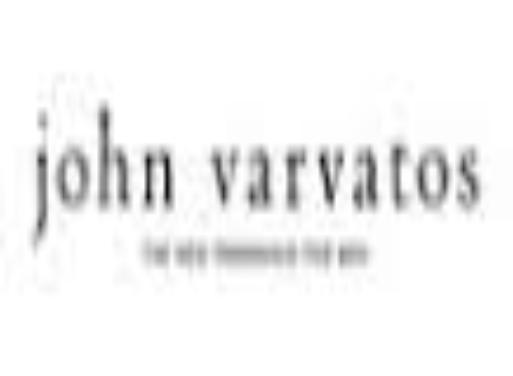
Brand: John Varvatos
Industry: Clothes